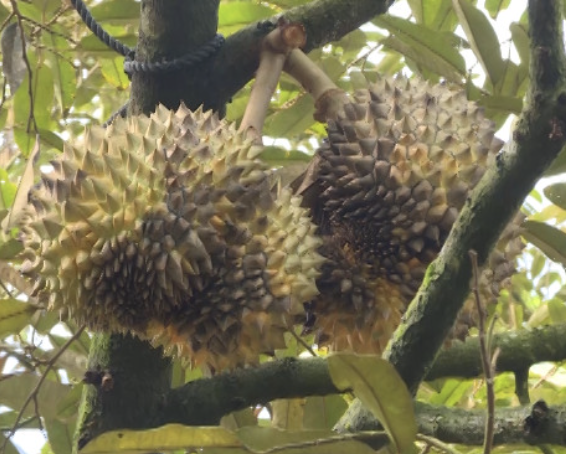
Label: fruit_rot